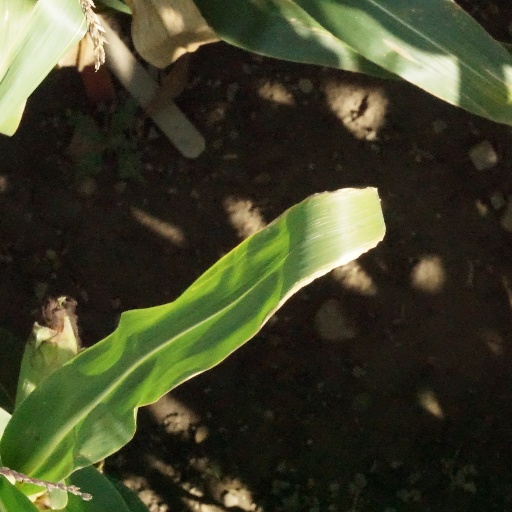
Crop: maize; corn